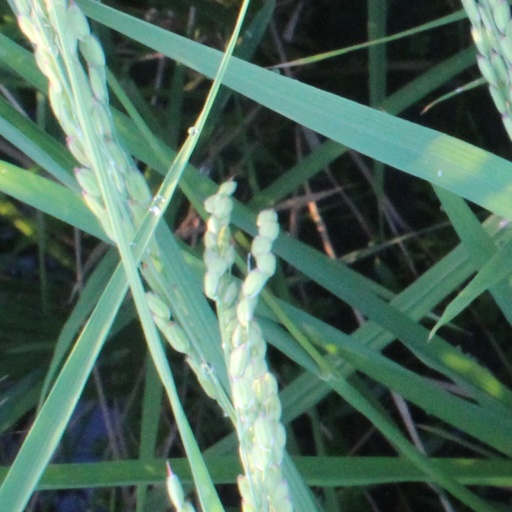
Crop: rice